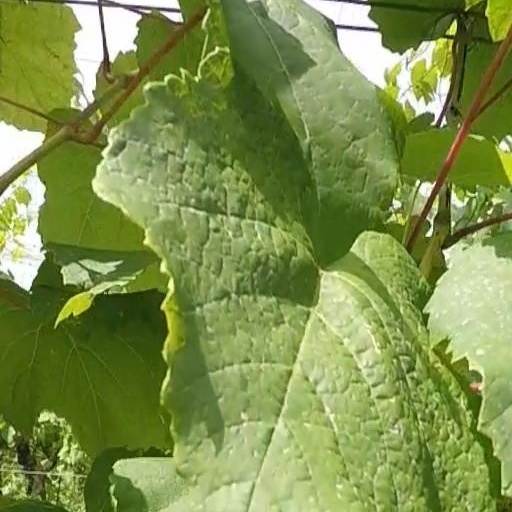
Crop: grape